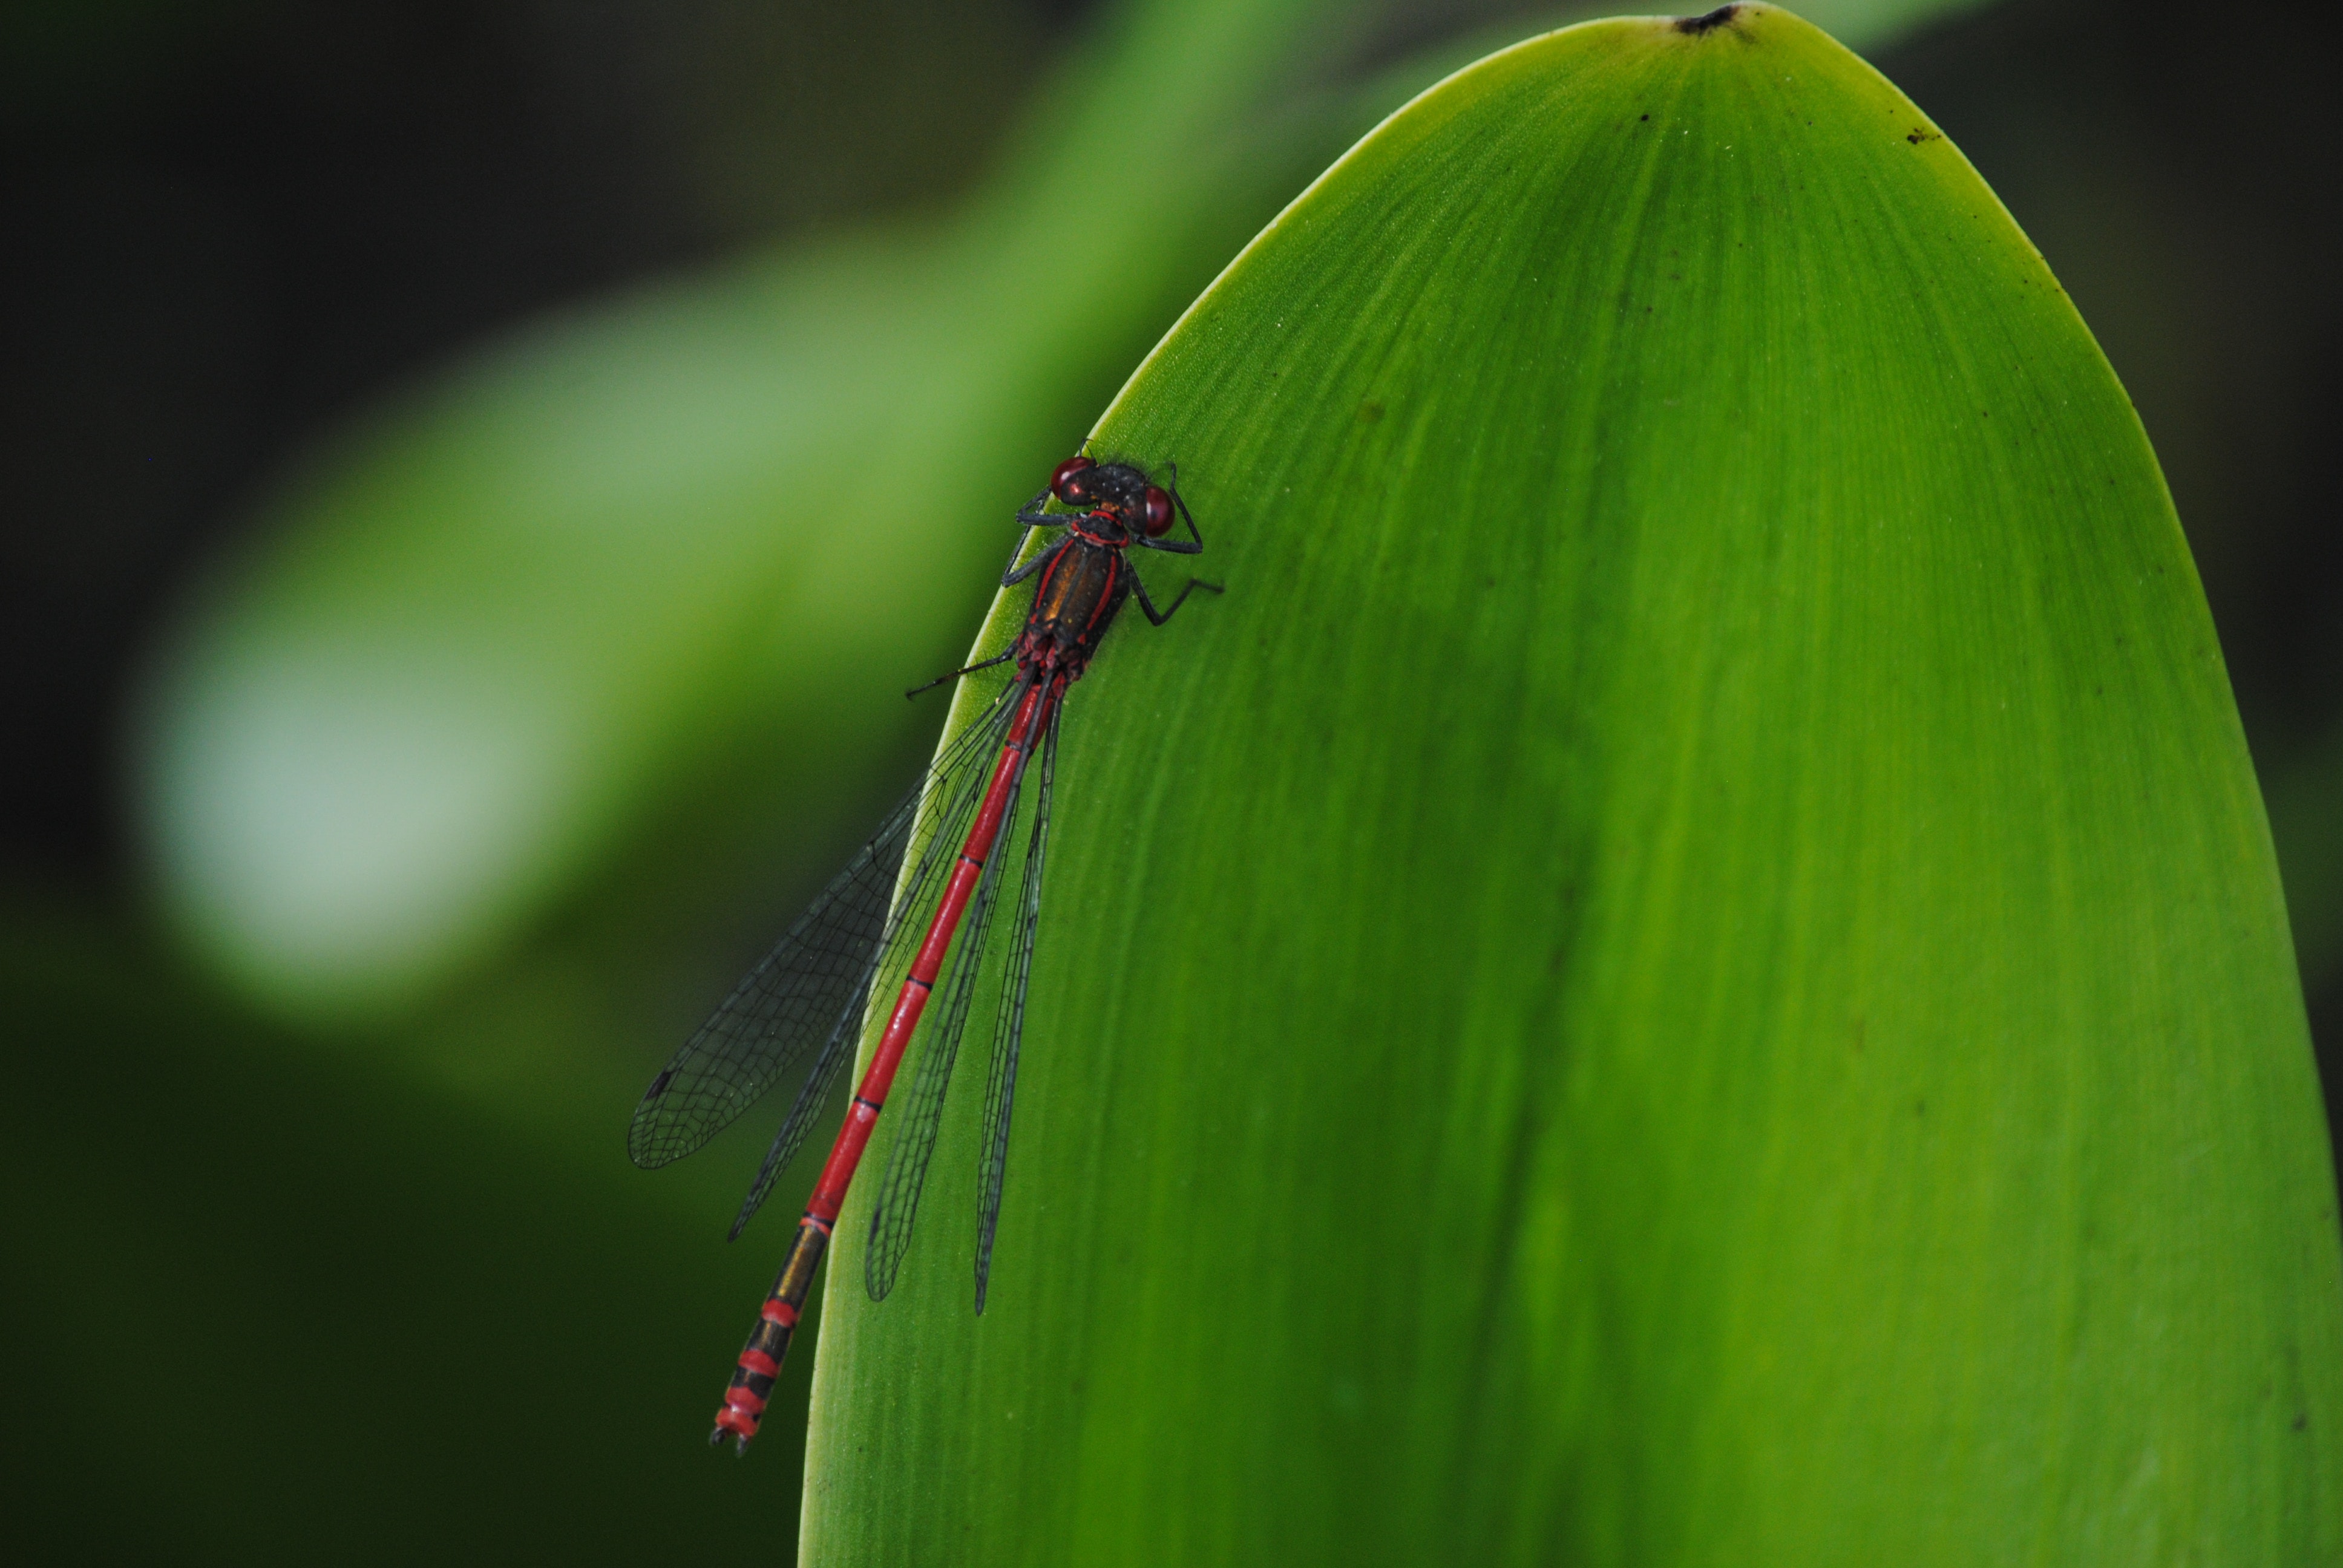
green, leaf, insect, macro photography, terrestrial plant, plant, water, botany, organism, pest, close up, plant stem, net winged insects, flower, dragonflies and damseflies, invertebrate, nepenthes, vascular plant